Ask the Dust (film)

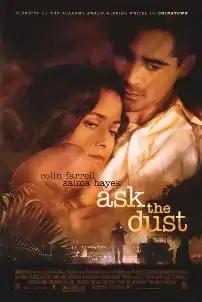
Theatrical release poster

Ask the Dust is a 2006 romantic drama film based on the 1939 book "Ask the Dust" by John Fante. The film was written and directed by Robert Towne which also marked his final film. Tom Cruise (with Paula Wagner and Cruise/Wagner Productions) served as one of the film's producers. The film was released on a limited basis on March 17, 2006, and was entered into the 28th Moscow International Film Festival. It was filmed almost entirely in South Africa with the use of stages to portray Los Angeles.